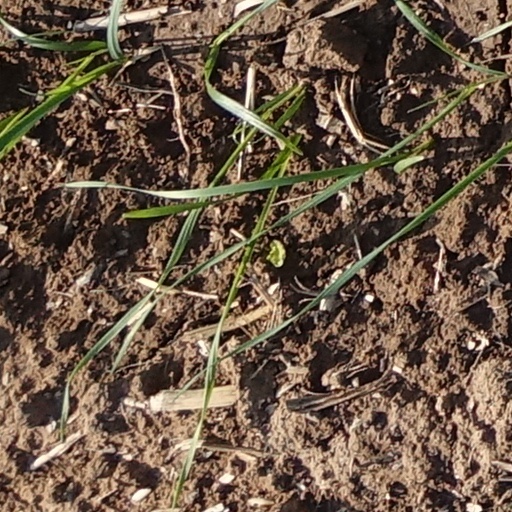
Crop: wheat